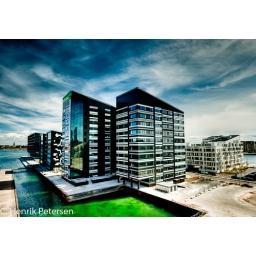
New office building in Copenhagen ,HDR made with Photomatix